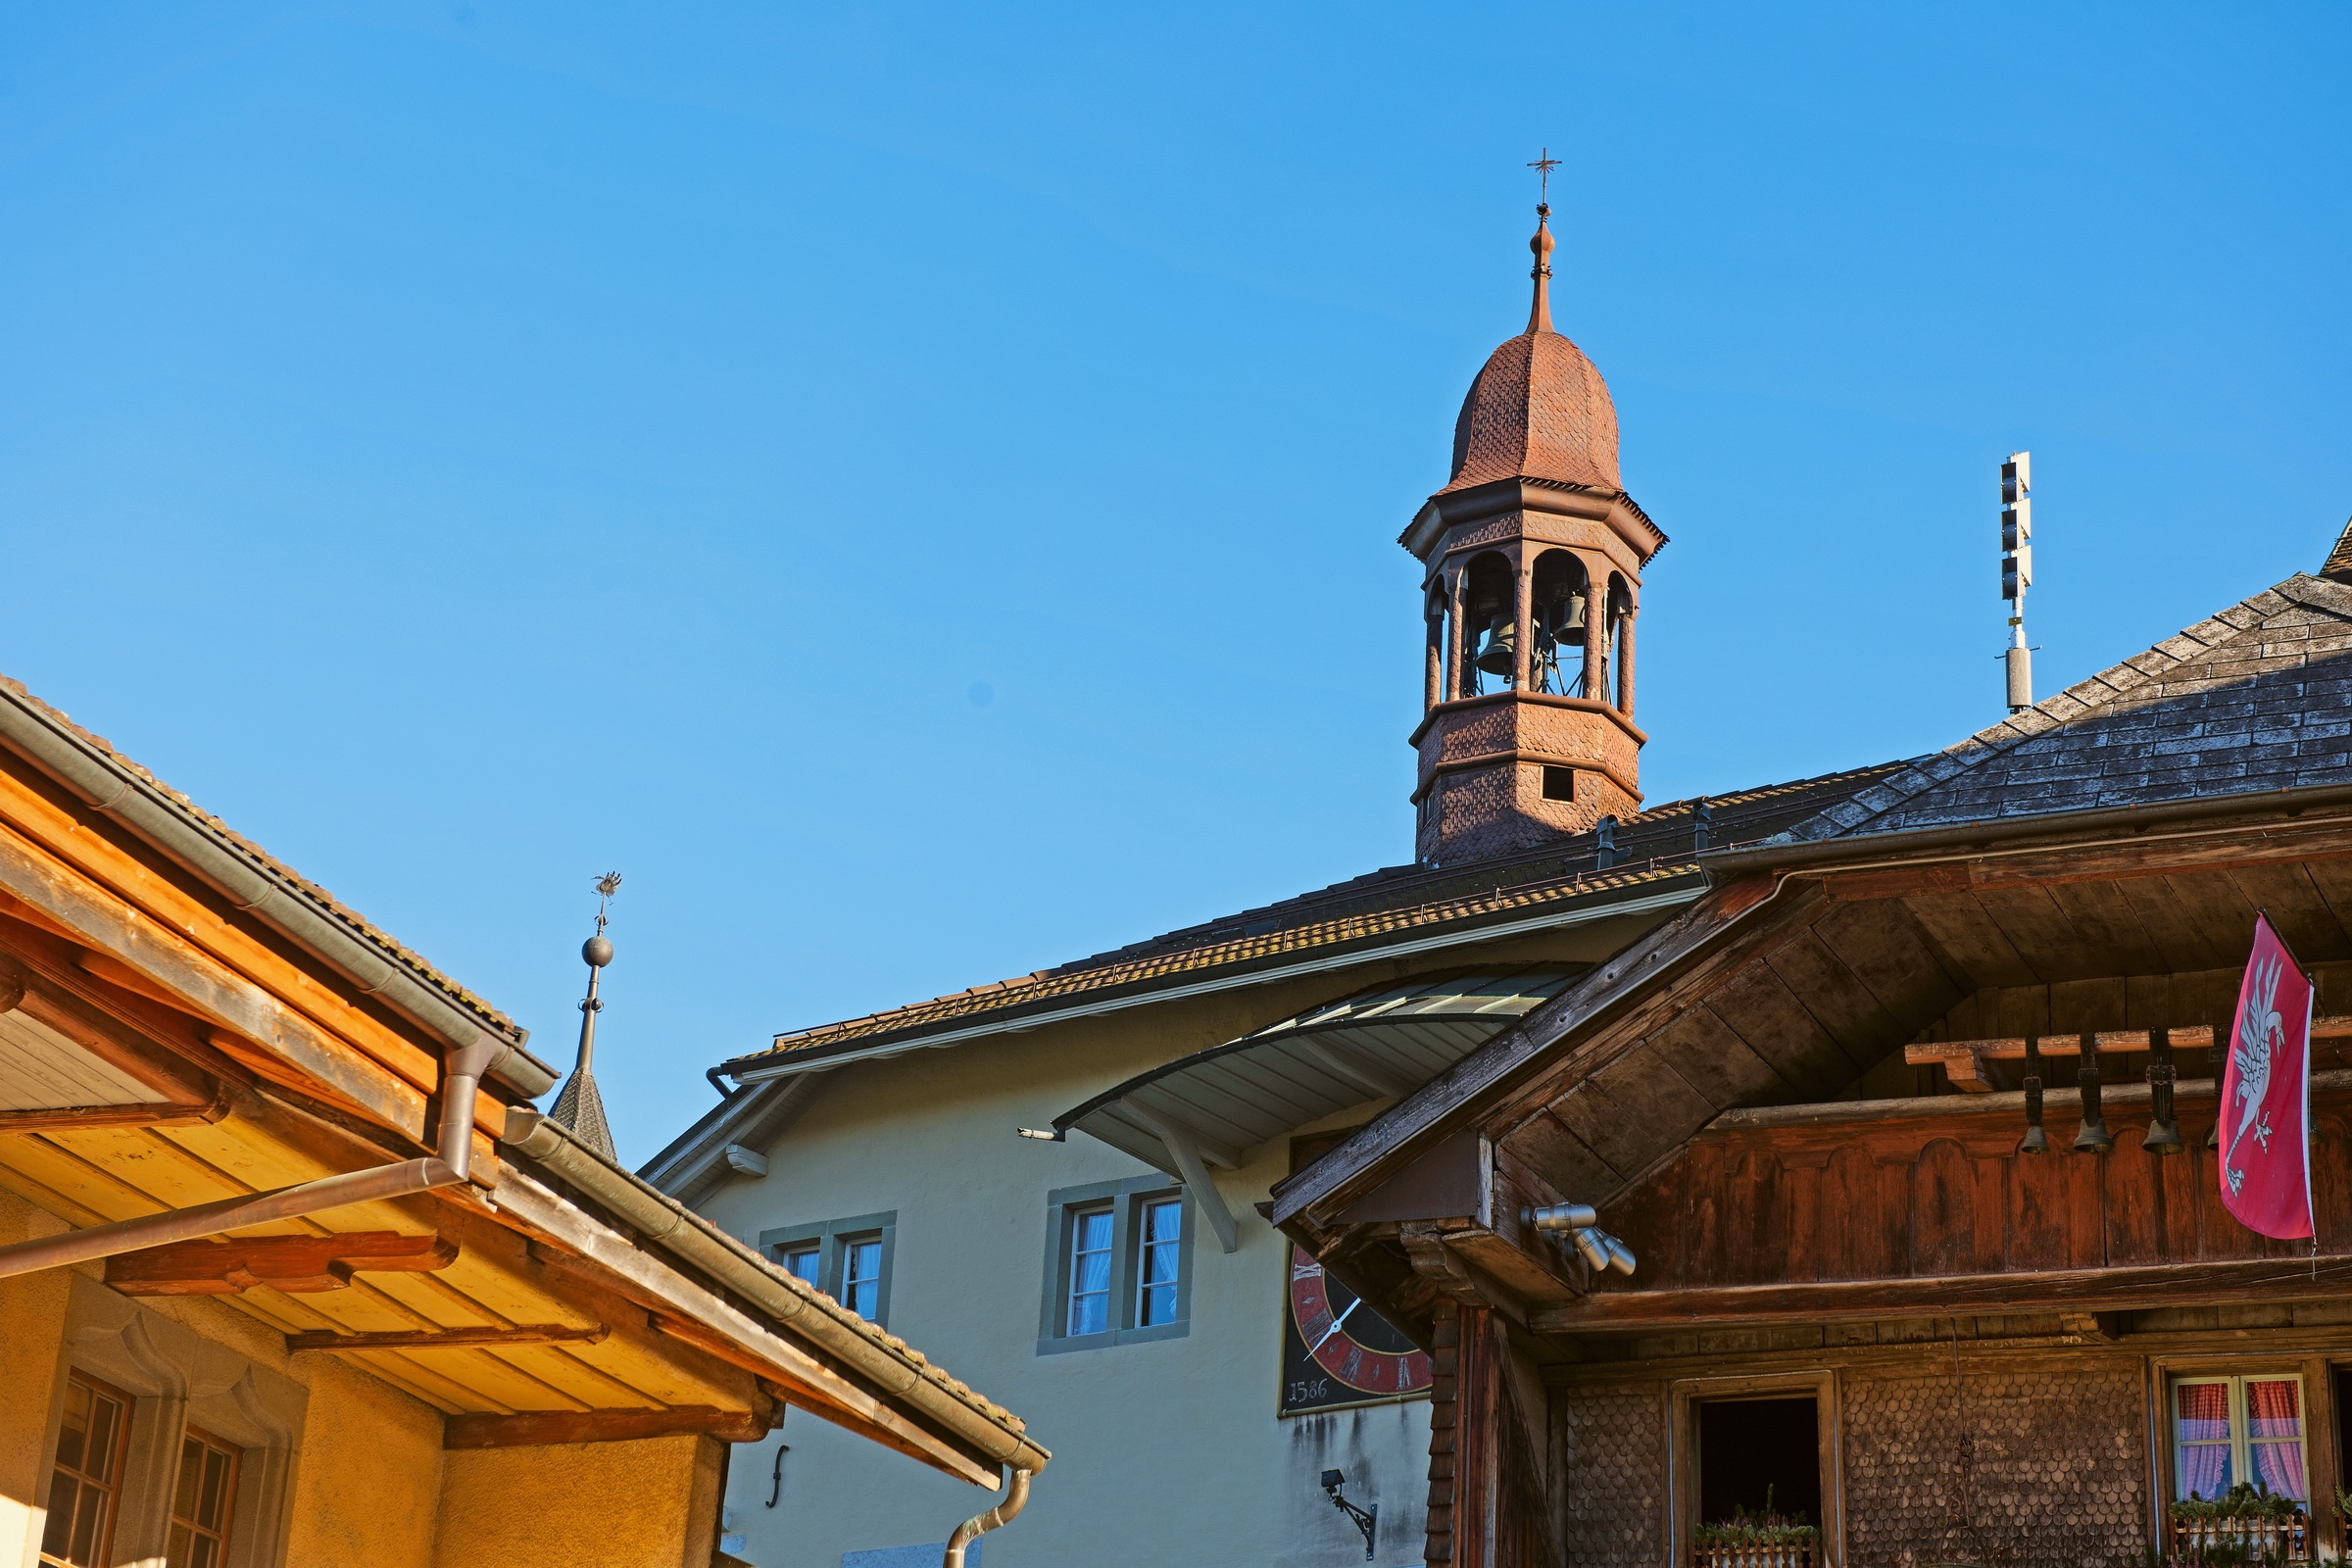
architecture, town, roof, building, europe, tower, landmark, facade, church, cathedral, place of worship, housing, belgium, spire, steeple, monastery, the scenery